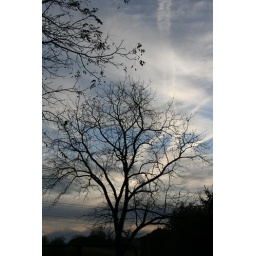
a black walnut tree located in my pasture with the contrasting sky behind.